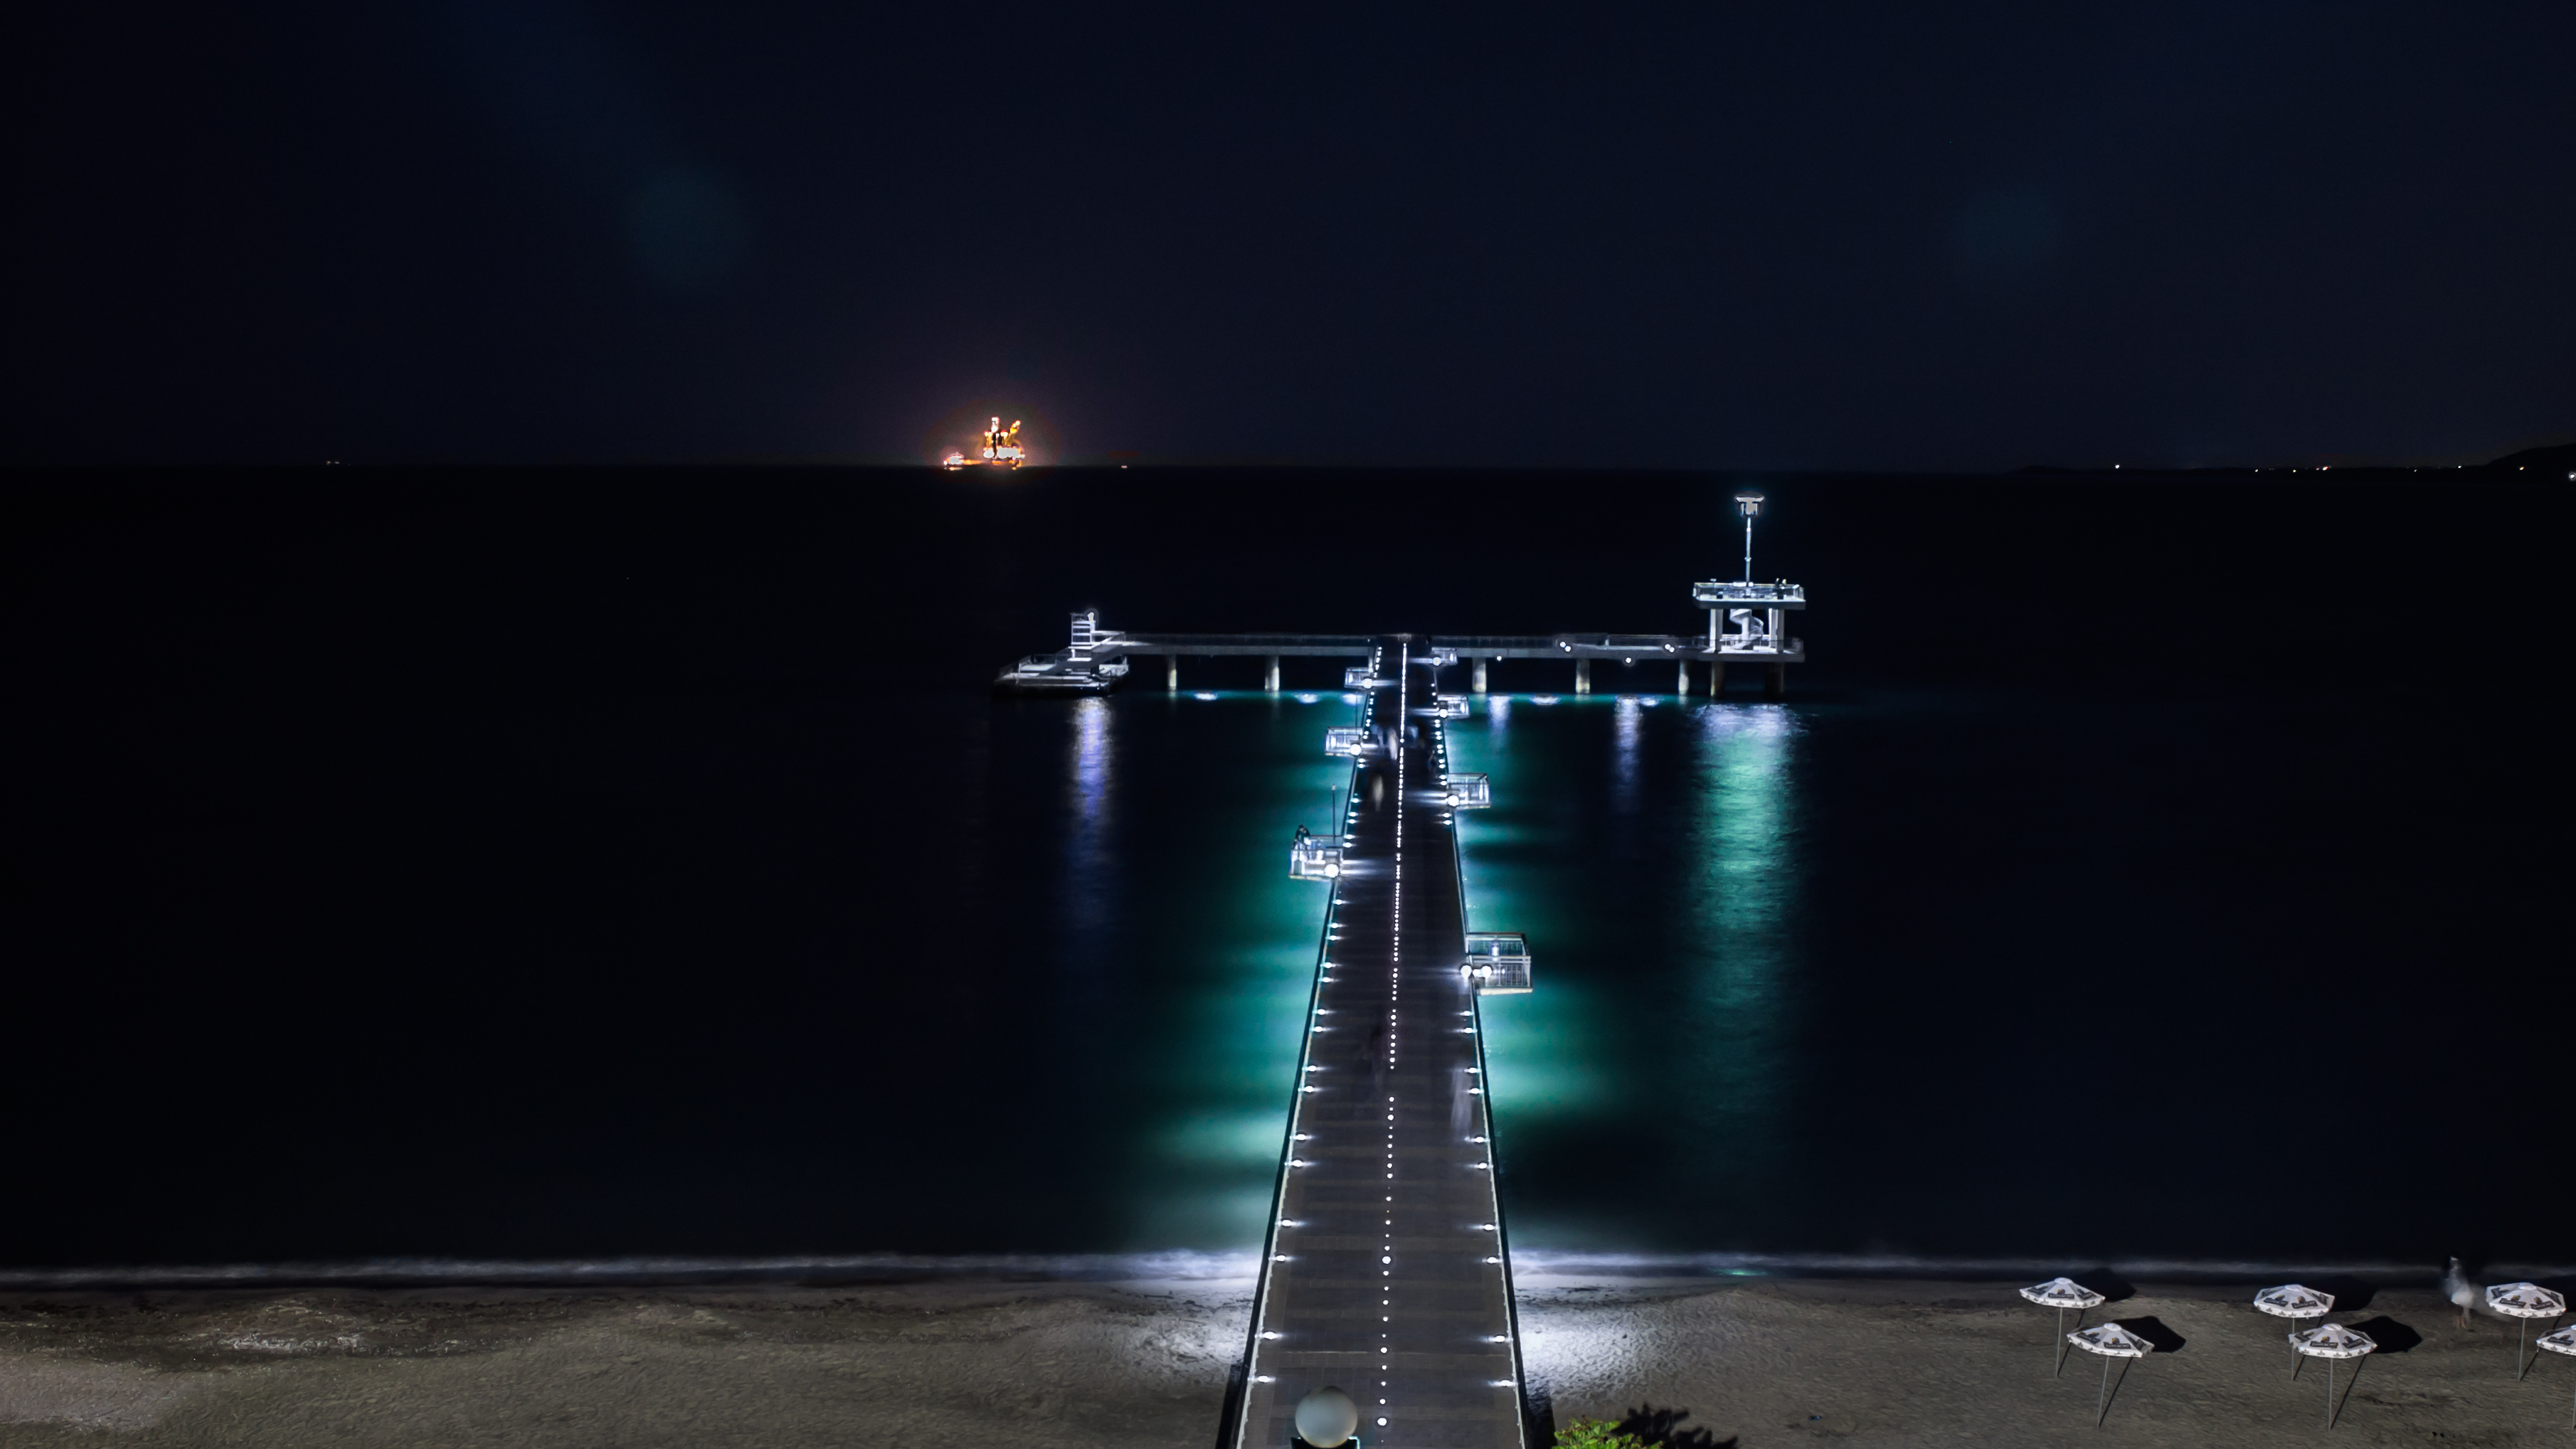
sea, pier, night, water, light, sky, architecture, line, darkness, midnight, electricity, photography, city, tower